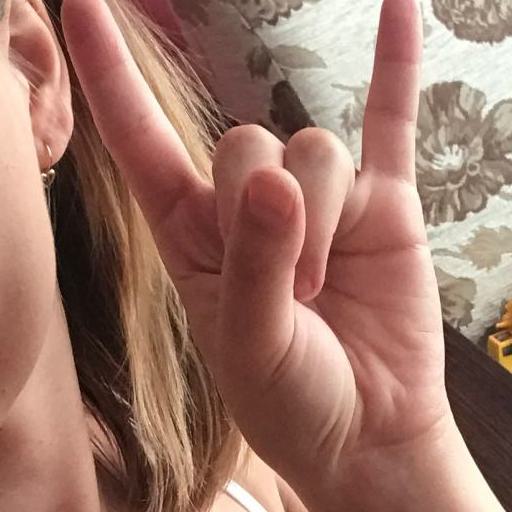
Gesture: rock